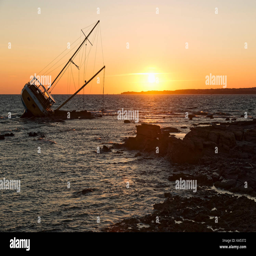
ship type , stranded along the coast on the cliff